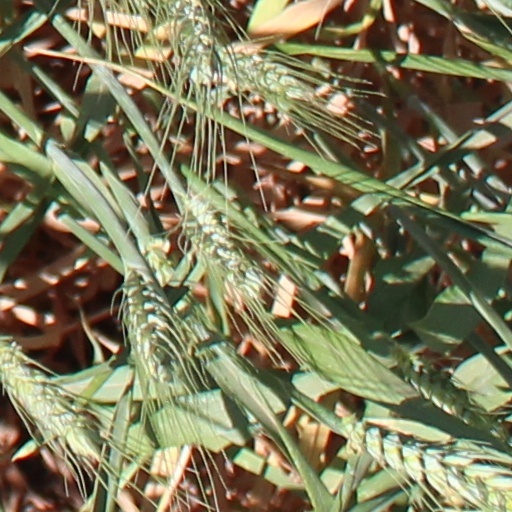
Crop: wheat